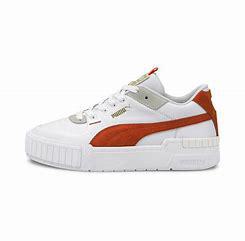
Brand: Puma
Model: Cali Sport